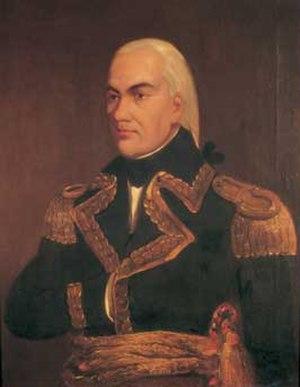
L’abolition de l'esclavage consiste à interdire juridiquement l'esclavage. Des exemples ponctuels et localisés d'affranchissement, l'interdiction légale de l'esclavage, étendue à toutes les catégories de population.
Les libertadores sont les principaux dirigeants des guerres d'indépendance latino-américaines contre l'Espagne et le Portugal. Ils sont nommés ainsi par opposition aux conquistadors.